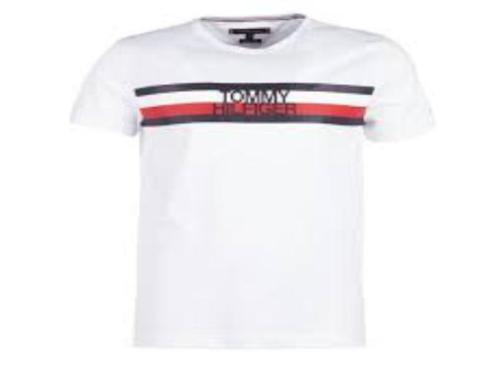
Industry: Clothes